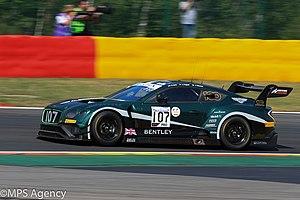
Photographie de la Bentley Continental GT3 version spéciale Speed 8 (en hommage à la Bentley victorieuse des 24 Heures du Mans 2003, pour le centenaire de Bentley), pilotée par Jules Gounon, aux 24 Heures de Spa 2019.
Jules Gounon, né le 31 décembre 1994 à Aubenas, est un pilote automobile français. Champion d'ADAC GT Masters en 2017, il remporte les 24 Heures de Spa la même année, et devient le premier Français à s'imposer sur les 12 Heures de Bathurst en 2020. Il est pilote officiel Bentley depuis 2018, dans le cadre du GT World Challenge Europe et de l'Intercontinental GT Challenge. Il remporte les 1 000 kilomètres du Castellet en 2019 et participe à ses premières 24 Heures du Mans la même année.